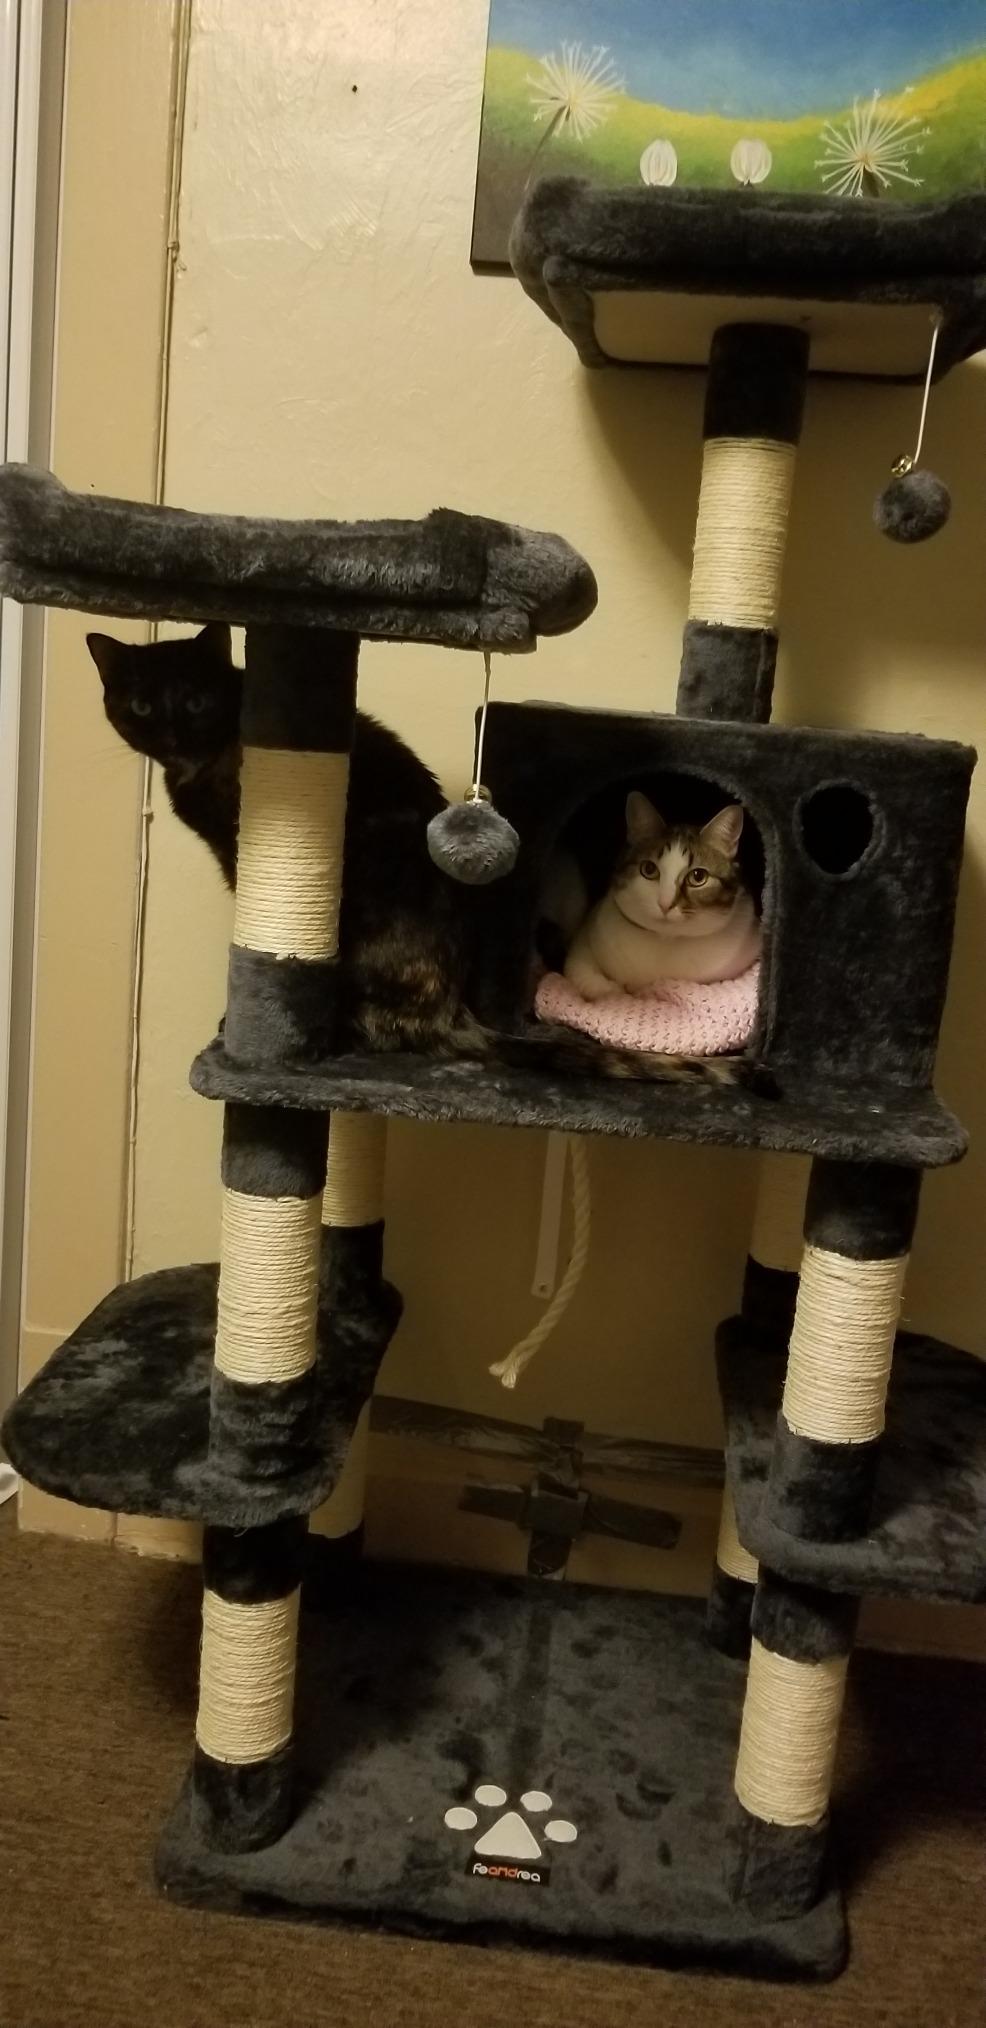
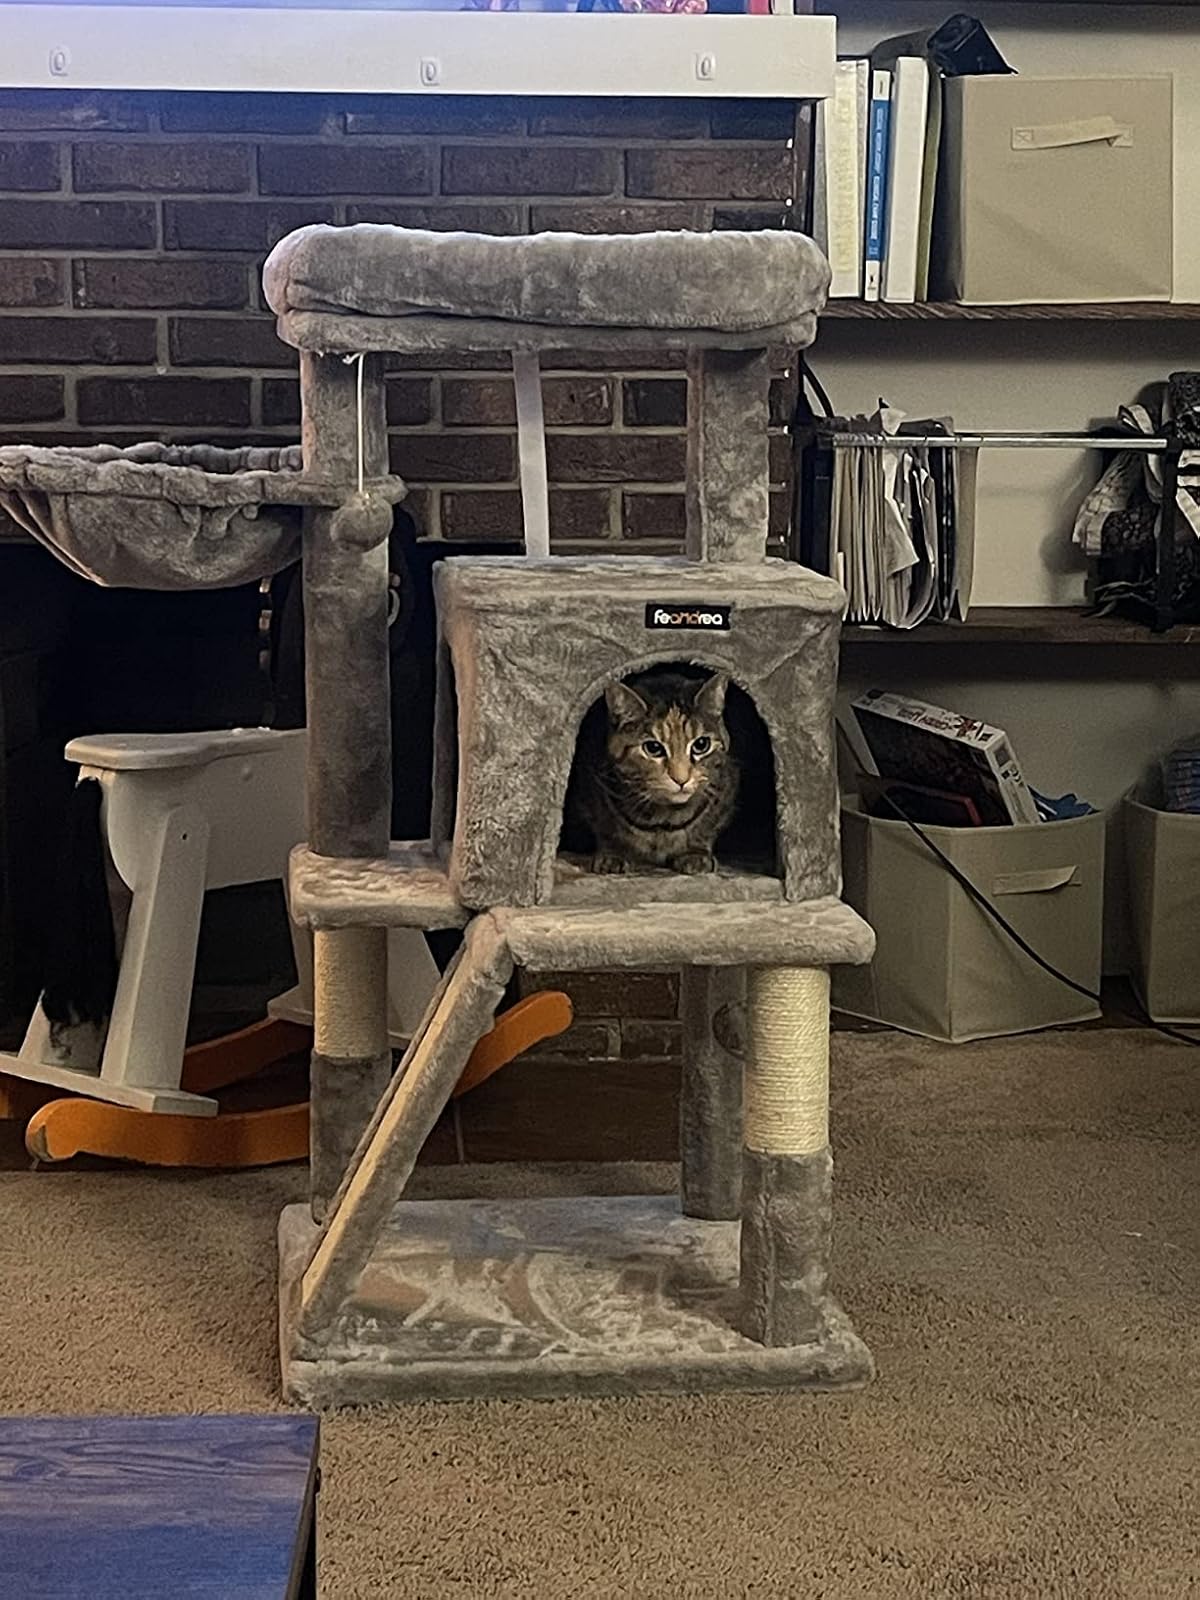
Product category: items_cat tree
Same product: no